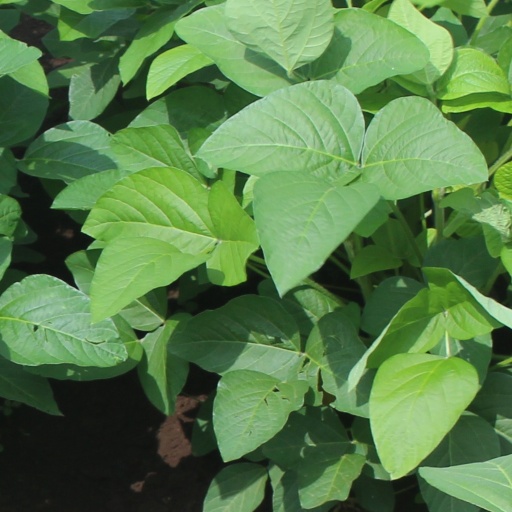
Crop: soybean